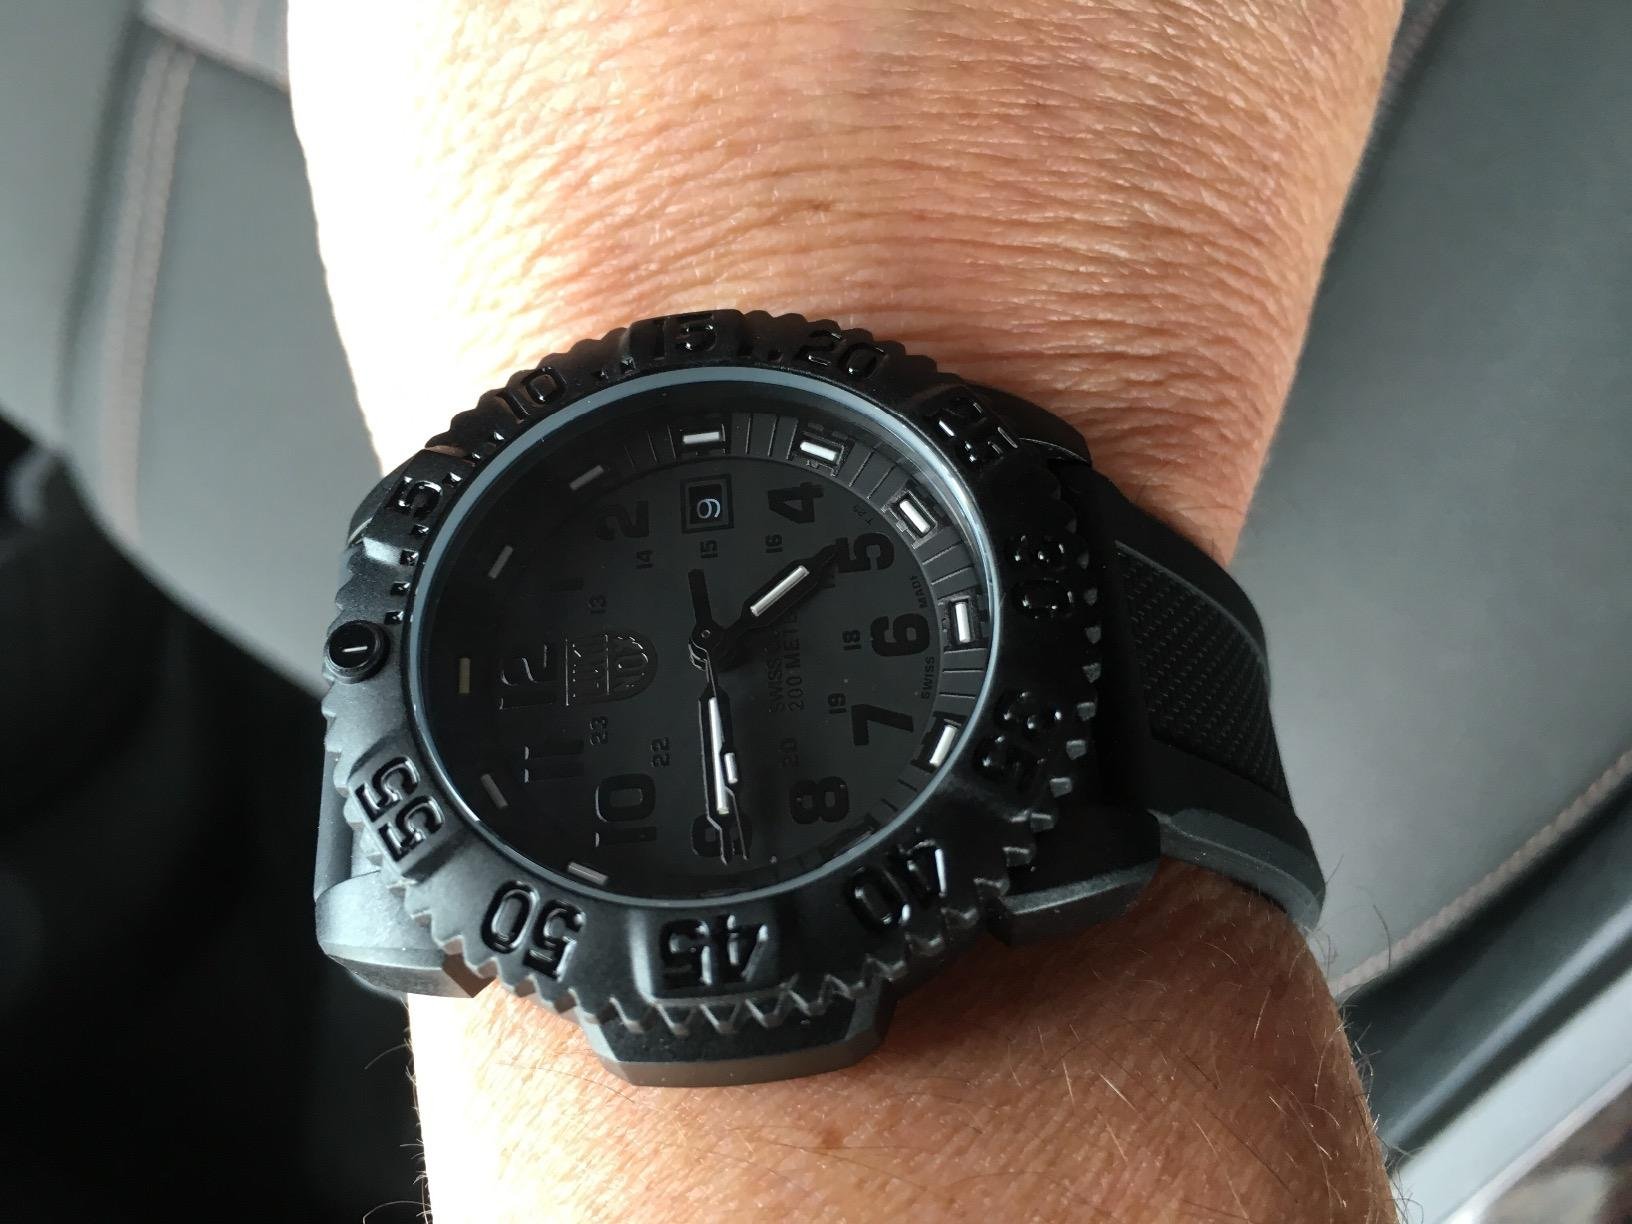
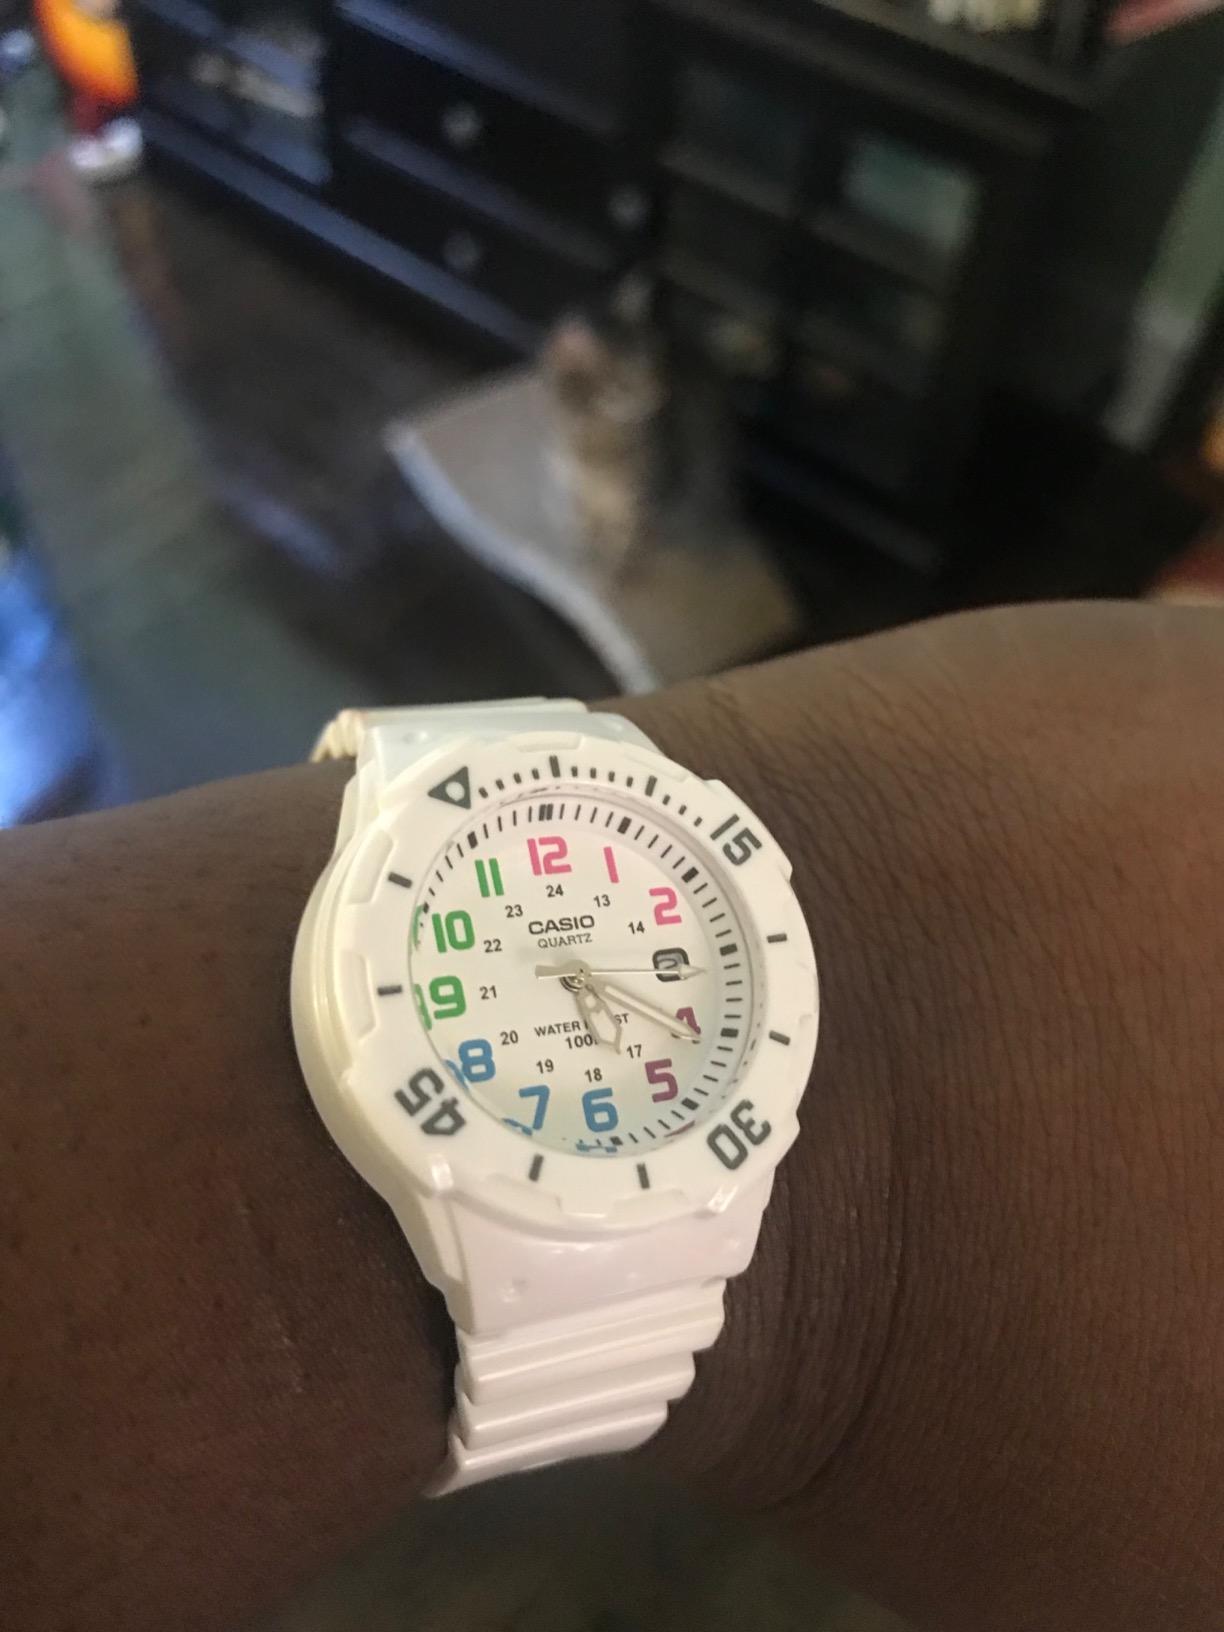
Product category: accessories_watch
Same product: no